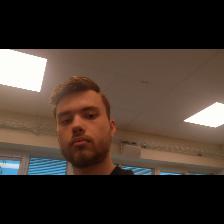
Label: Human